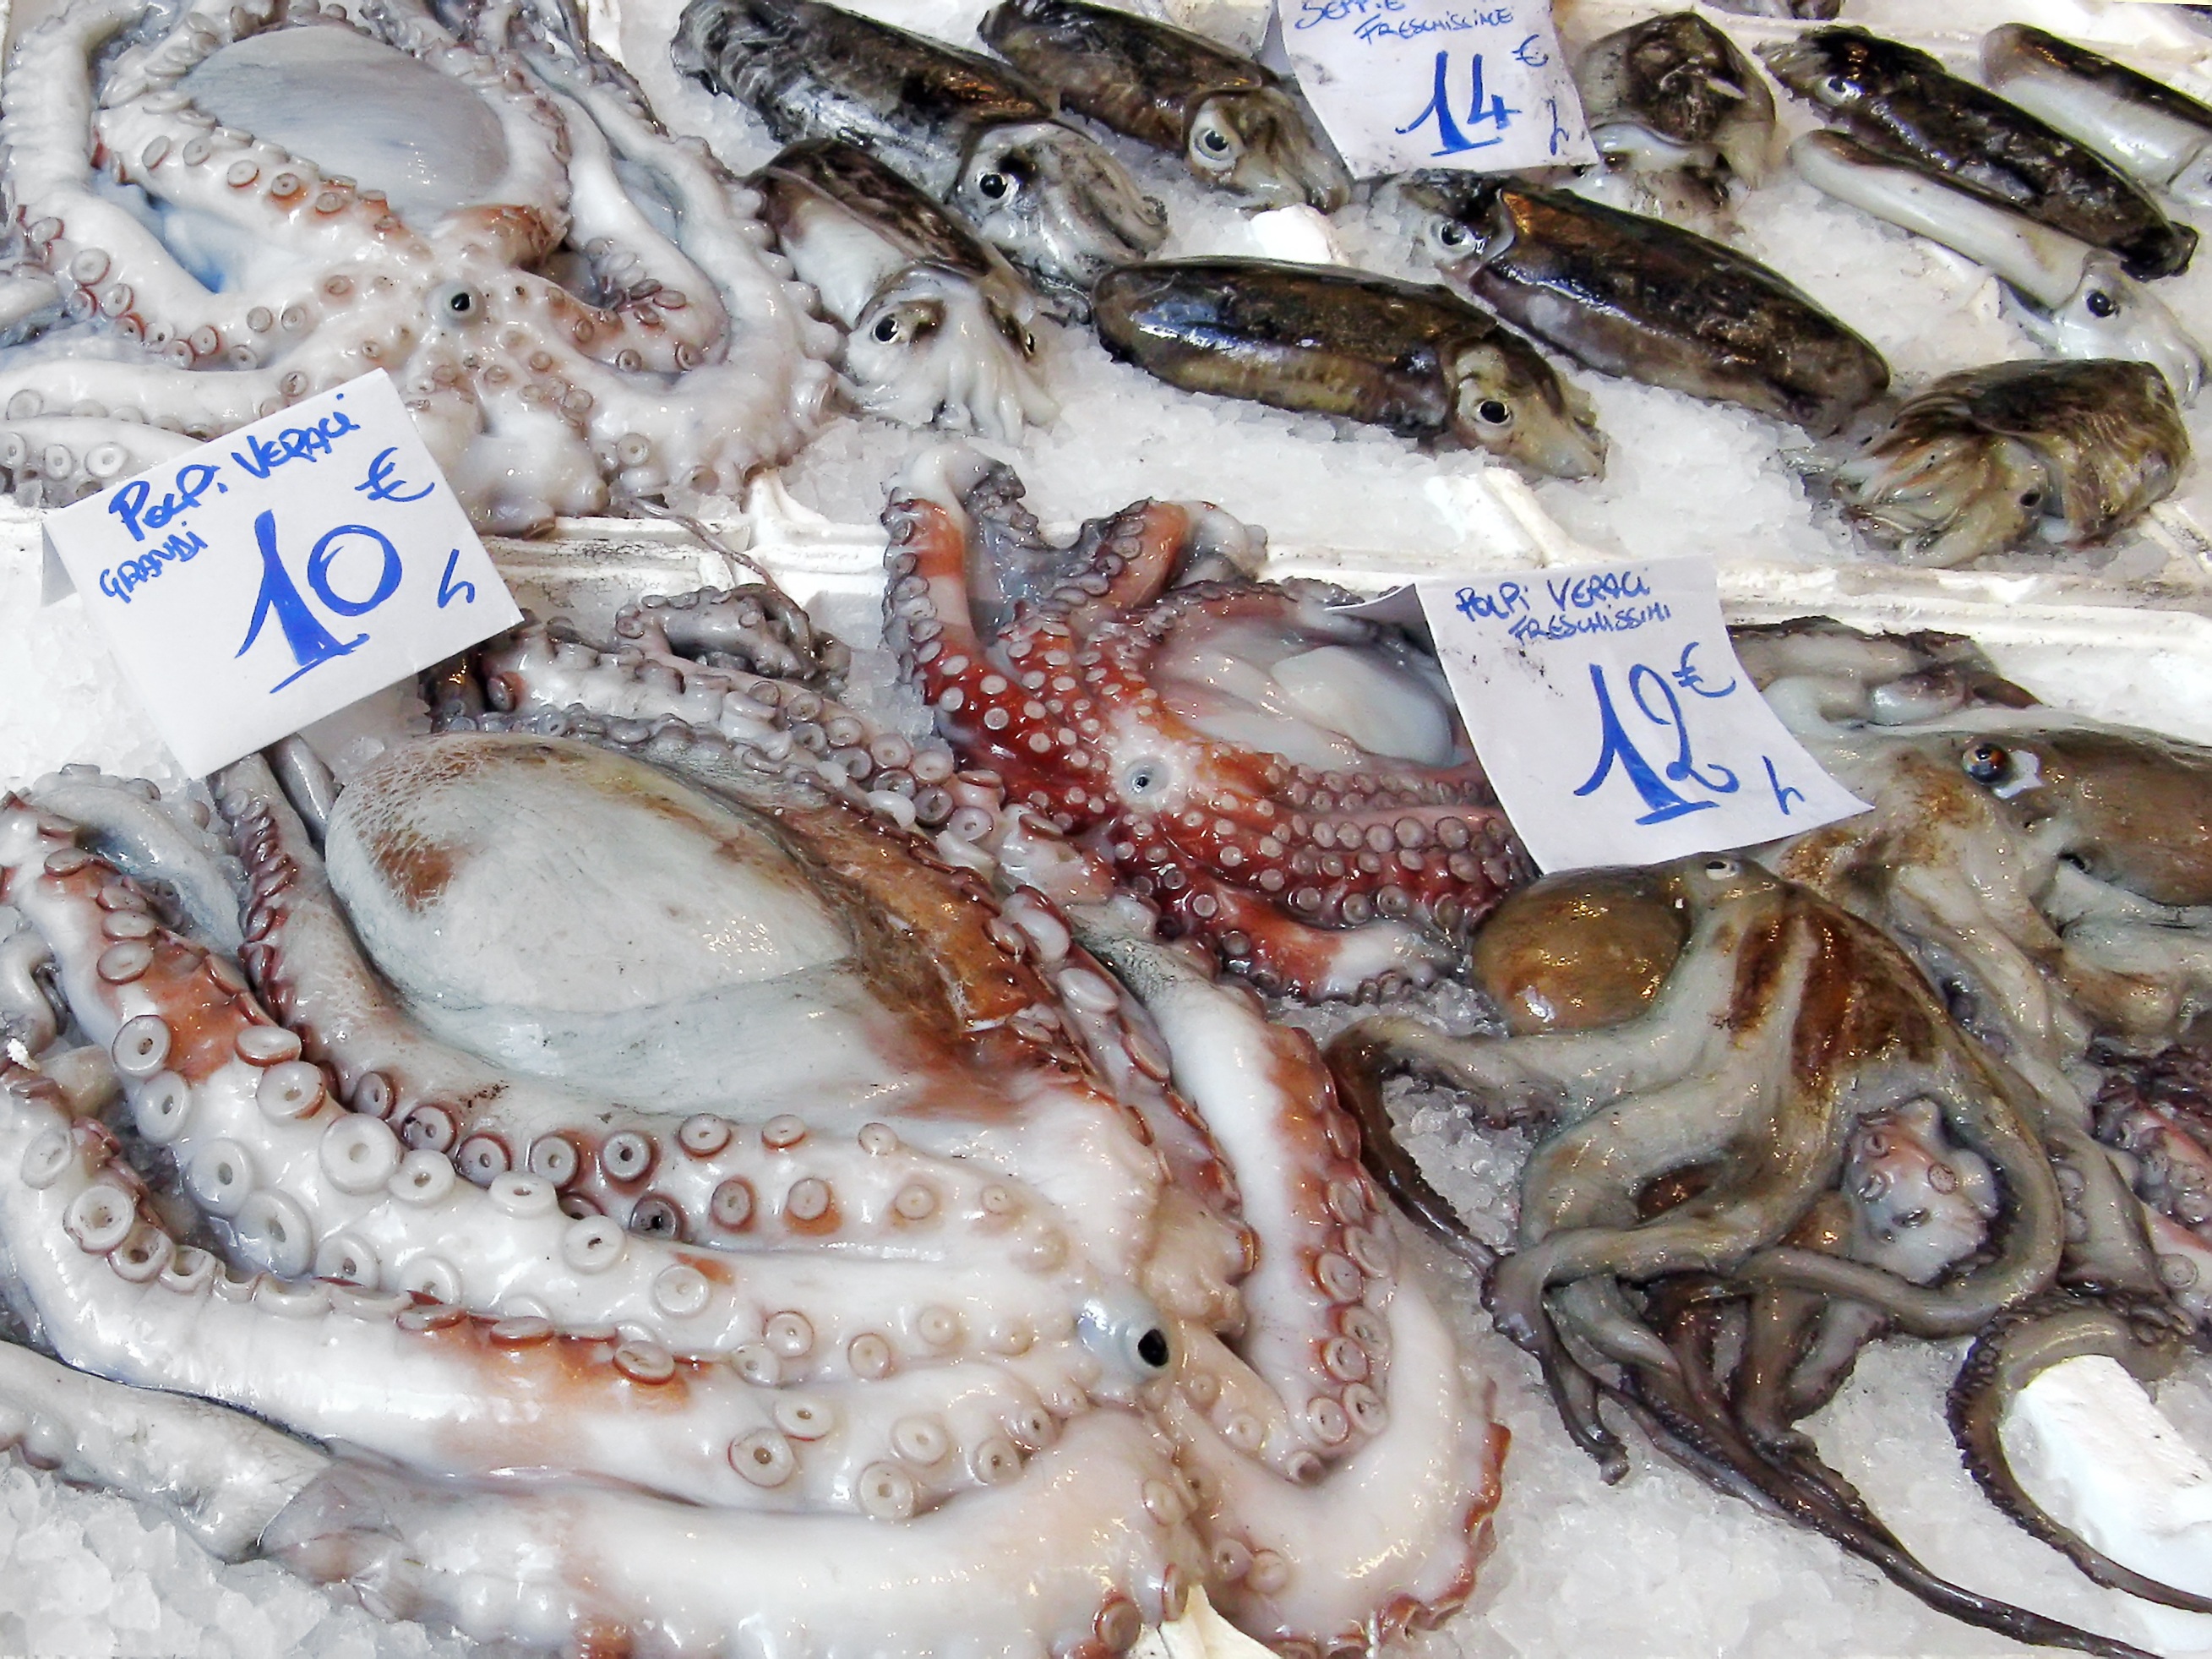
food, biology, oyster, seafood, market, fish, squid, invertebrate, fish market, octopus, cuttlefish, molluscs, cephalopod, calamari, devilfish, marine invertebrates, animal source foods, capelin